Jonathan Young (psychologist)

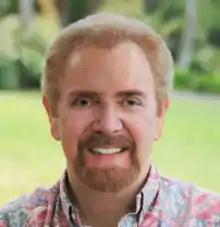
Young in 2016

Jonathan Young (born September 29, 1944) is an American psychologist who was the founding curator of the Joseph Campbell Archives.